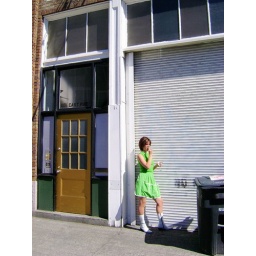
Red-head in green dress eating olives next to gold door